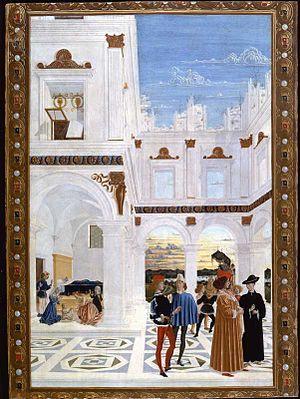
Cette page est une liste d'œuvres du Pérugin.